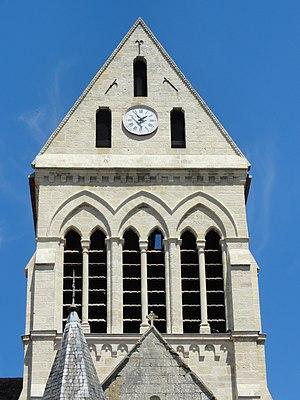
L'église de la Sainte-Trinité est une église catholique paroissiale située à Choisy-au-Bac, dans l'Oise, en France. Elle n'est pas à confondre avec la basilique dédiée à saint Étienne, de fondation plus ancienne, qui jouait un rôle important à l'époque mérovingienne, et fut abandonnée à la Révolution française. La construction de l'église paroissiale actuelle débuta au début du XIIᵉ siècle par la nef romane, et se poursuivit après le milieu du XIIᵉ siècle par le transept avec ses deux absidioles et la façade, qui hésitent entre le roman et le gothique, pour s'achever au début du XIIIᵉ siècle par l'abside et le clocher, clairement gothiques. Sa configuration s'inscrit dans la tradition des basiliques romanes du Soissonnais de la seconde moitié du XIᵉ siècle, et les nombreux partis archaïsants, dont l'absence de colonnettes à chapiteaux dans la nef et le transept, le voûtement en cul-de-four des absidioles à une période aussi avancée, et l'absence de contreforts devant l'abside, pourtant voûtée d'ogives dès l'origine, s'expliquent difficilement.